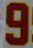
Number: 9